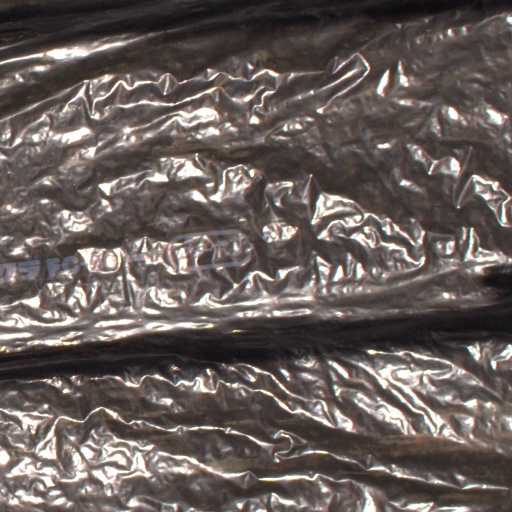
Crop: Jerusalem artichoke